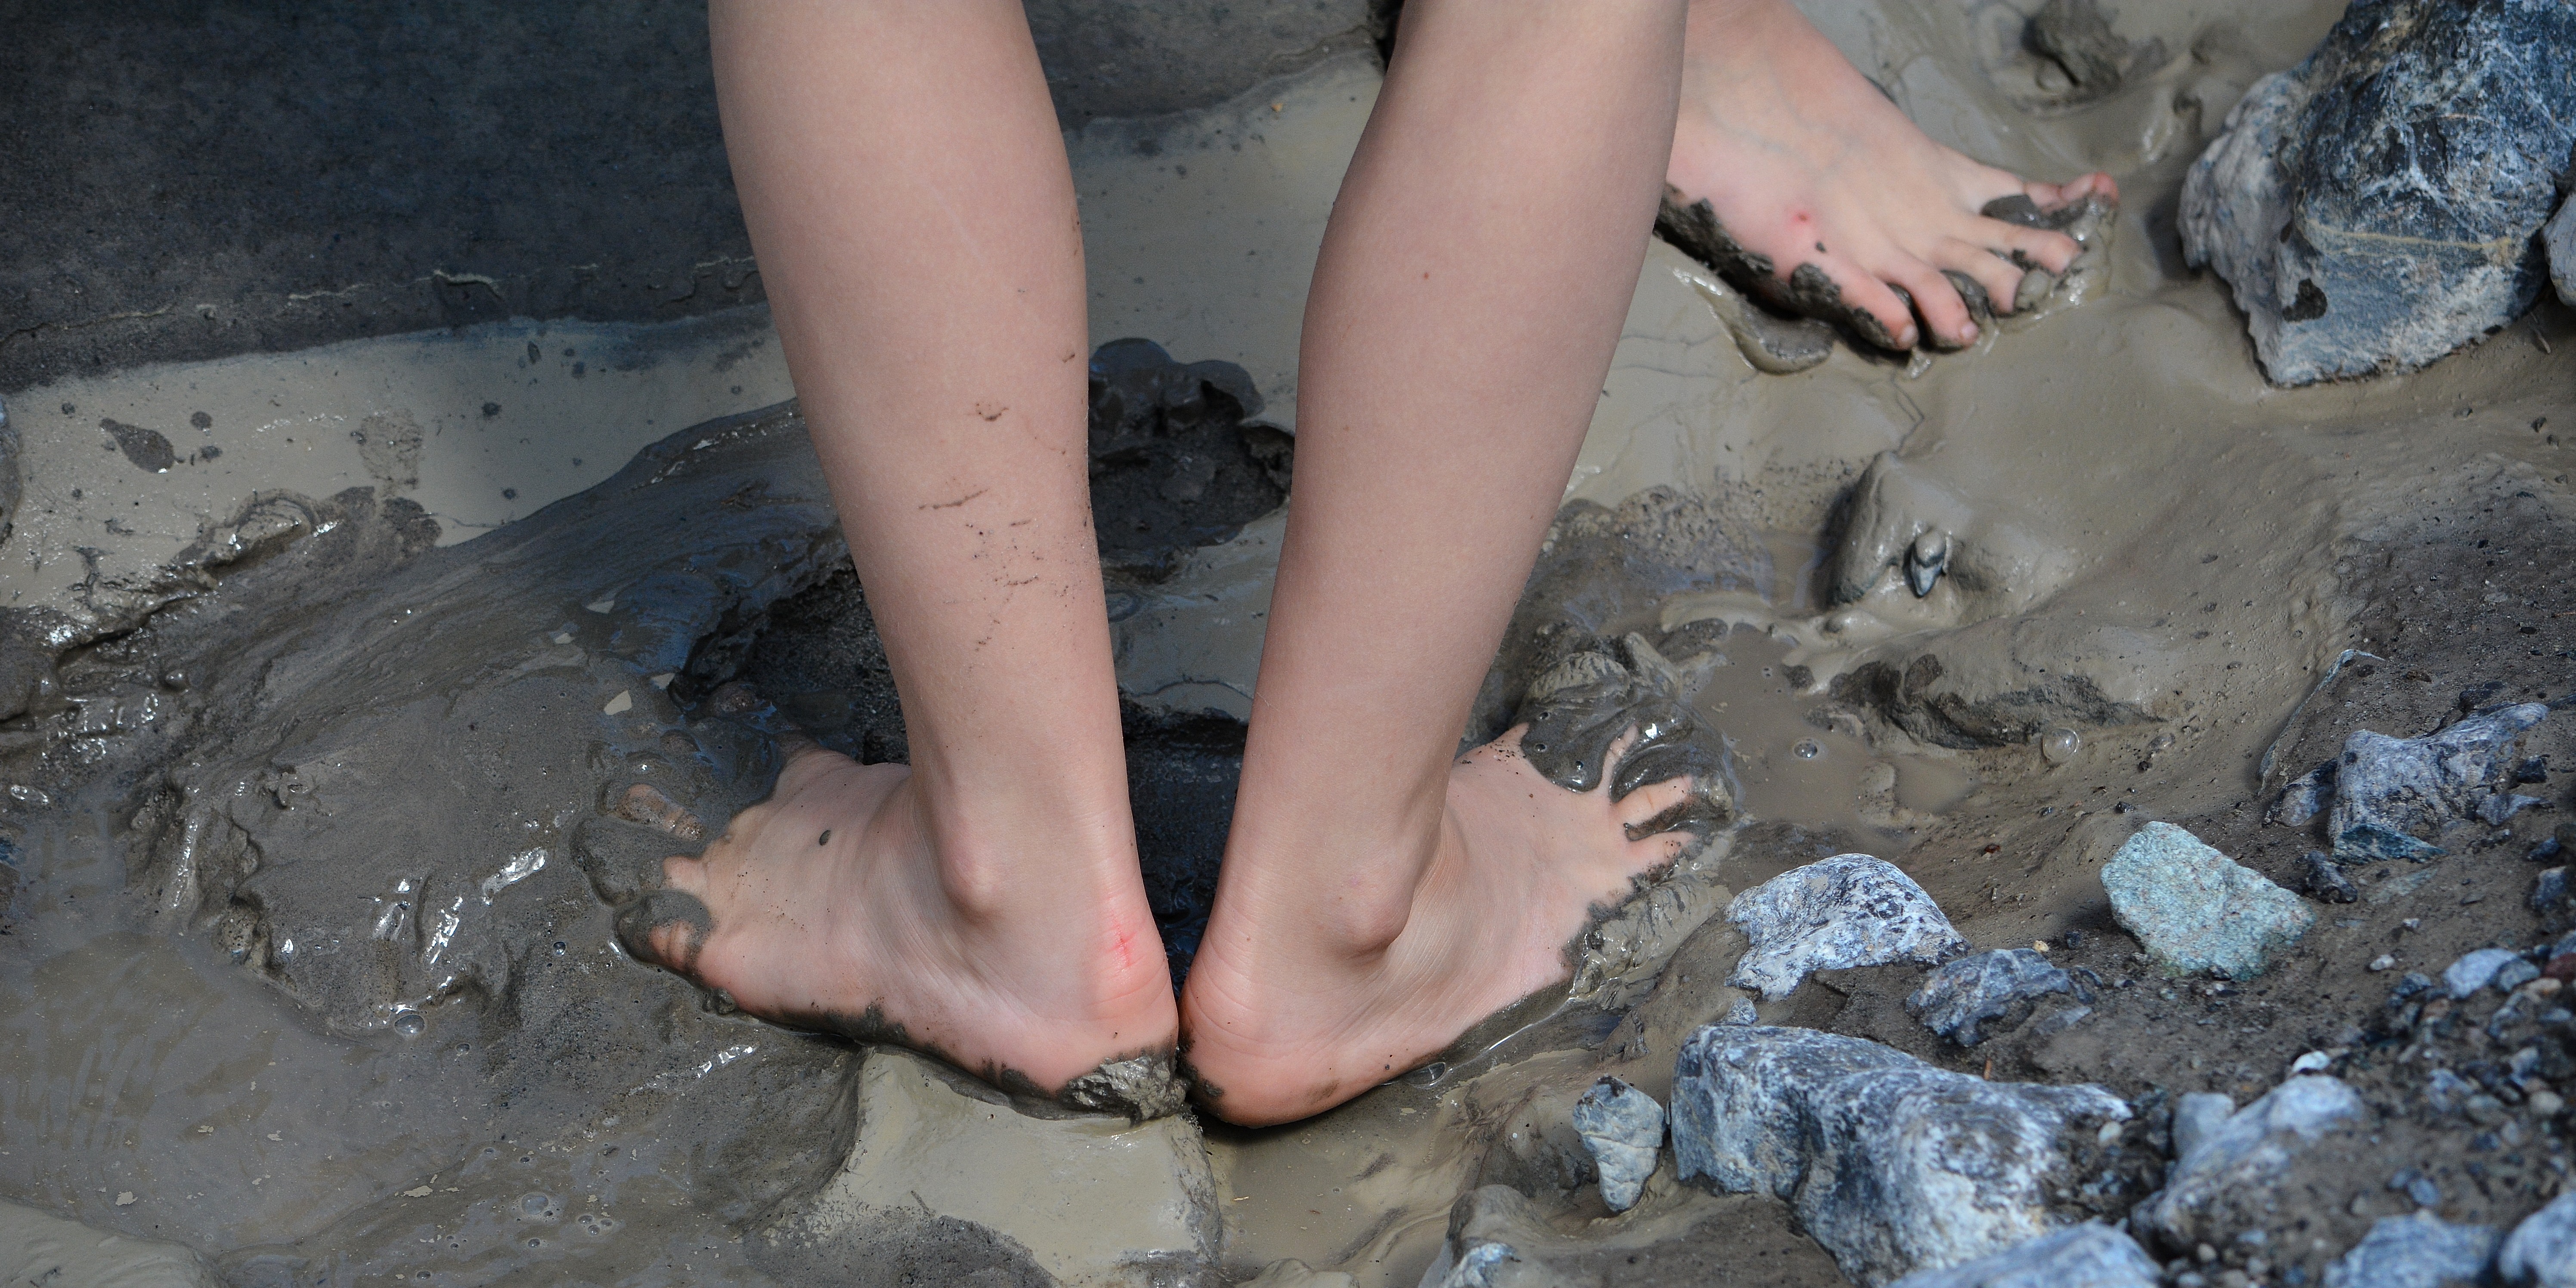
hand, sand, rock, feet, adventure, leg, model, mud, close, material, human body, barefoot